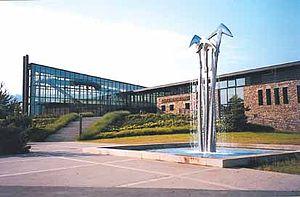
Publier est une commune française située dans le département de la Haute-Savoie, en région Auvergne-Rhône-Alpes. Elle est située dans le Chablais français, sur le lac Léman, entre Thonon-les-Bains à l'ouest et Évian-les-Bains à l'est, et face à Morges et Lausanne en Suisse. Avec 6 912 habitants au 1ᵉʳ janvier 2015, elle connaît une progression démographique forte avec +2,5 % par an depuis 1999.